Luna 2

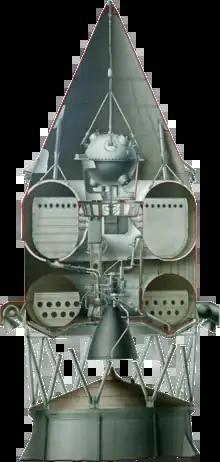
Upper stage of Luna rocket

"Luna 2" carried five different types of instruments to conduct various tests while it was on its way to the Moon. The scintillation counters were used to measure any ionizing radiation and the Cherenkov radiation detectors to measure electromagnetic radiation caused by charged particles. The primary scientific purpose of the Geiger Counter carried on "Luna 2" was to determine the electron spectrum of the Van Allen radiation belt. It consisted of three STS-5 gas-discharge counters mounted on the outside of an airtight container. The last instrument on "Luna 2" was a three component fluxgate magnetometer. It was similar to that used on "Luna 1" but its dynamic range was reduced by a factor of 4 to ±750 gammas (nT) so that the quantisation uncertainty was ±12 gammas. The probe's instrumentation was powered by silver-zinc and mercury-oxide batteries.